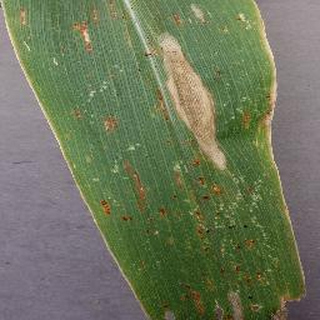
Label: corn_northern_leaf_blight